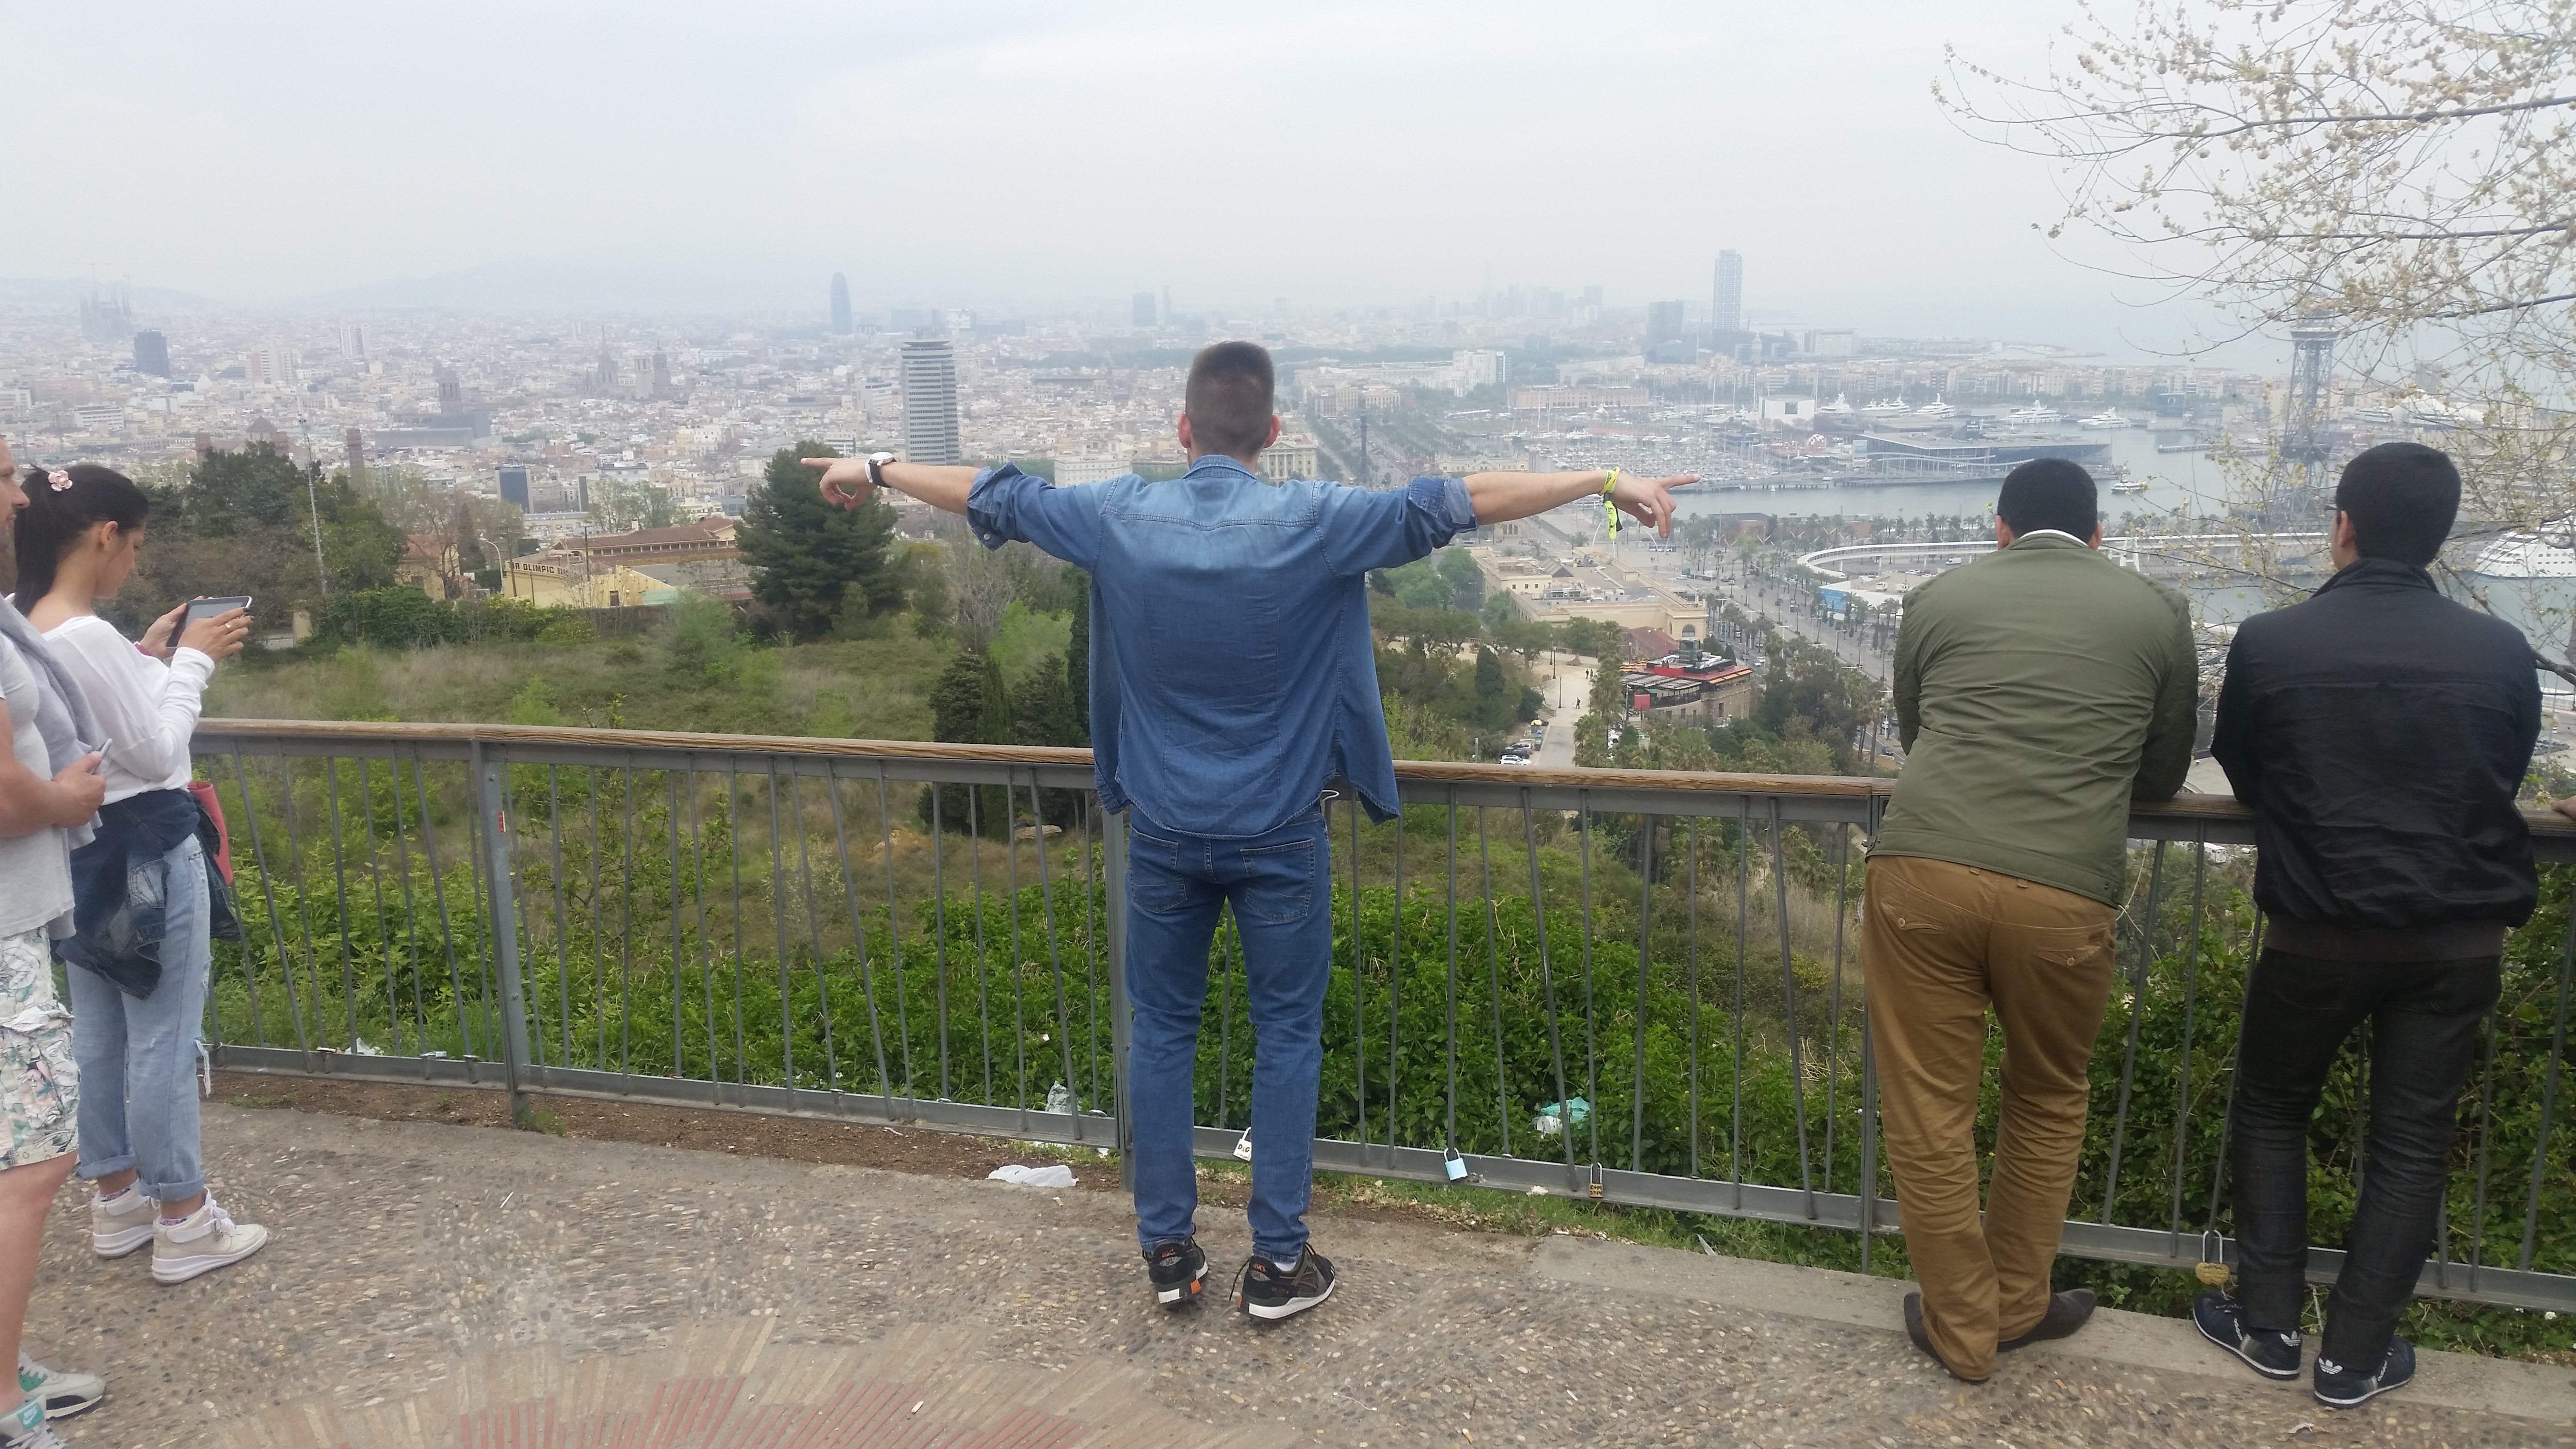
people, community